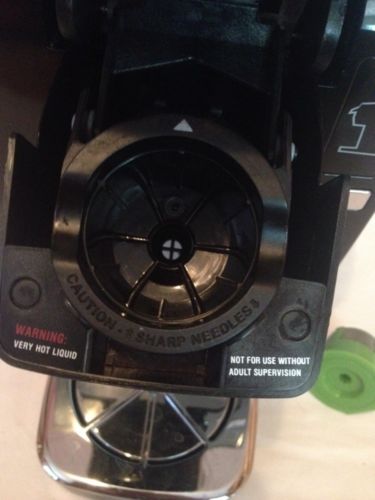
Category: coffee maker